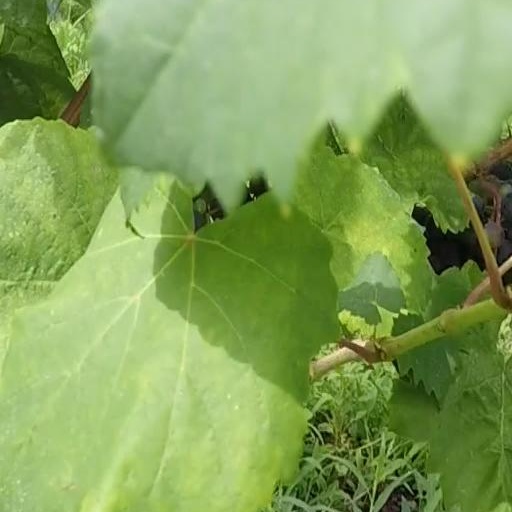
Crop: grape